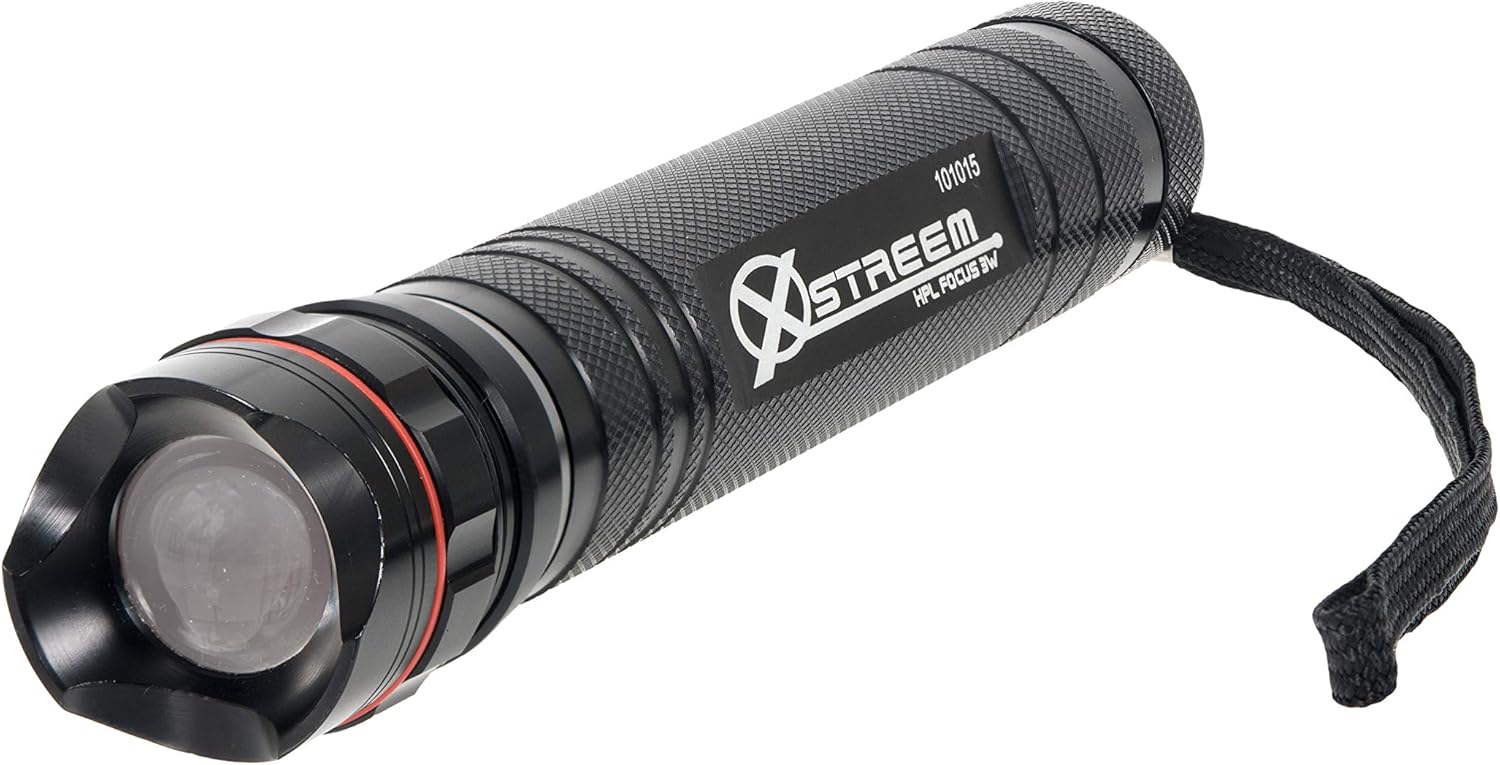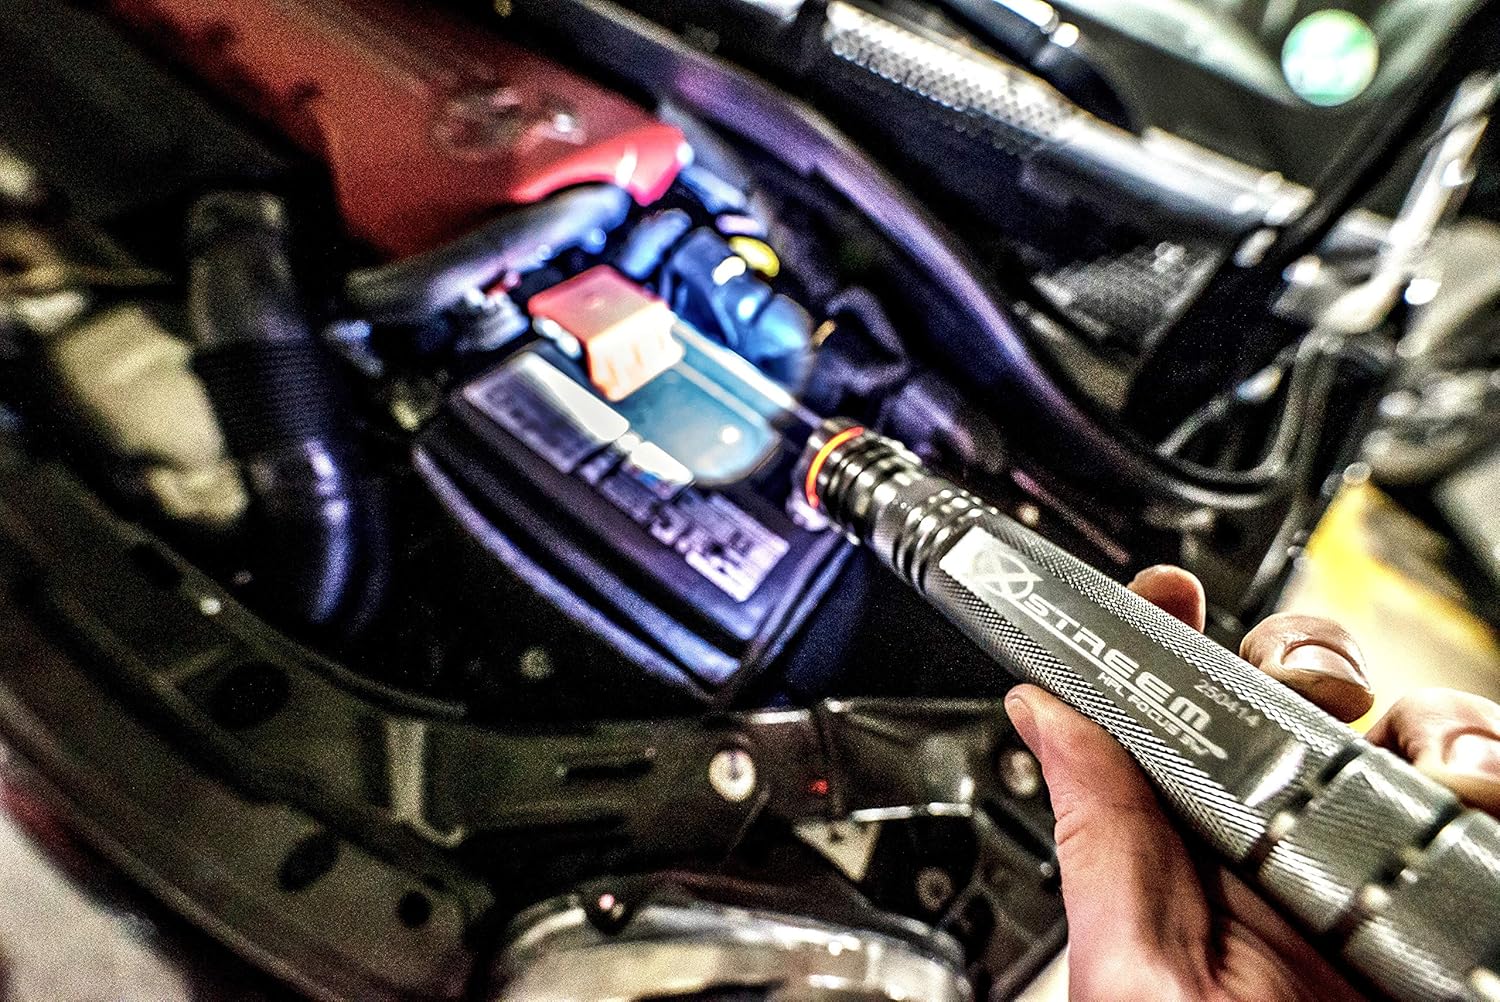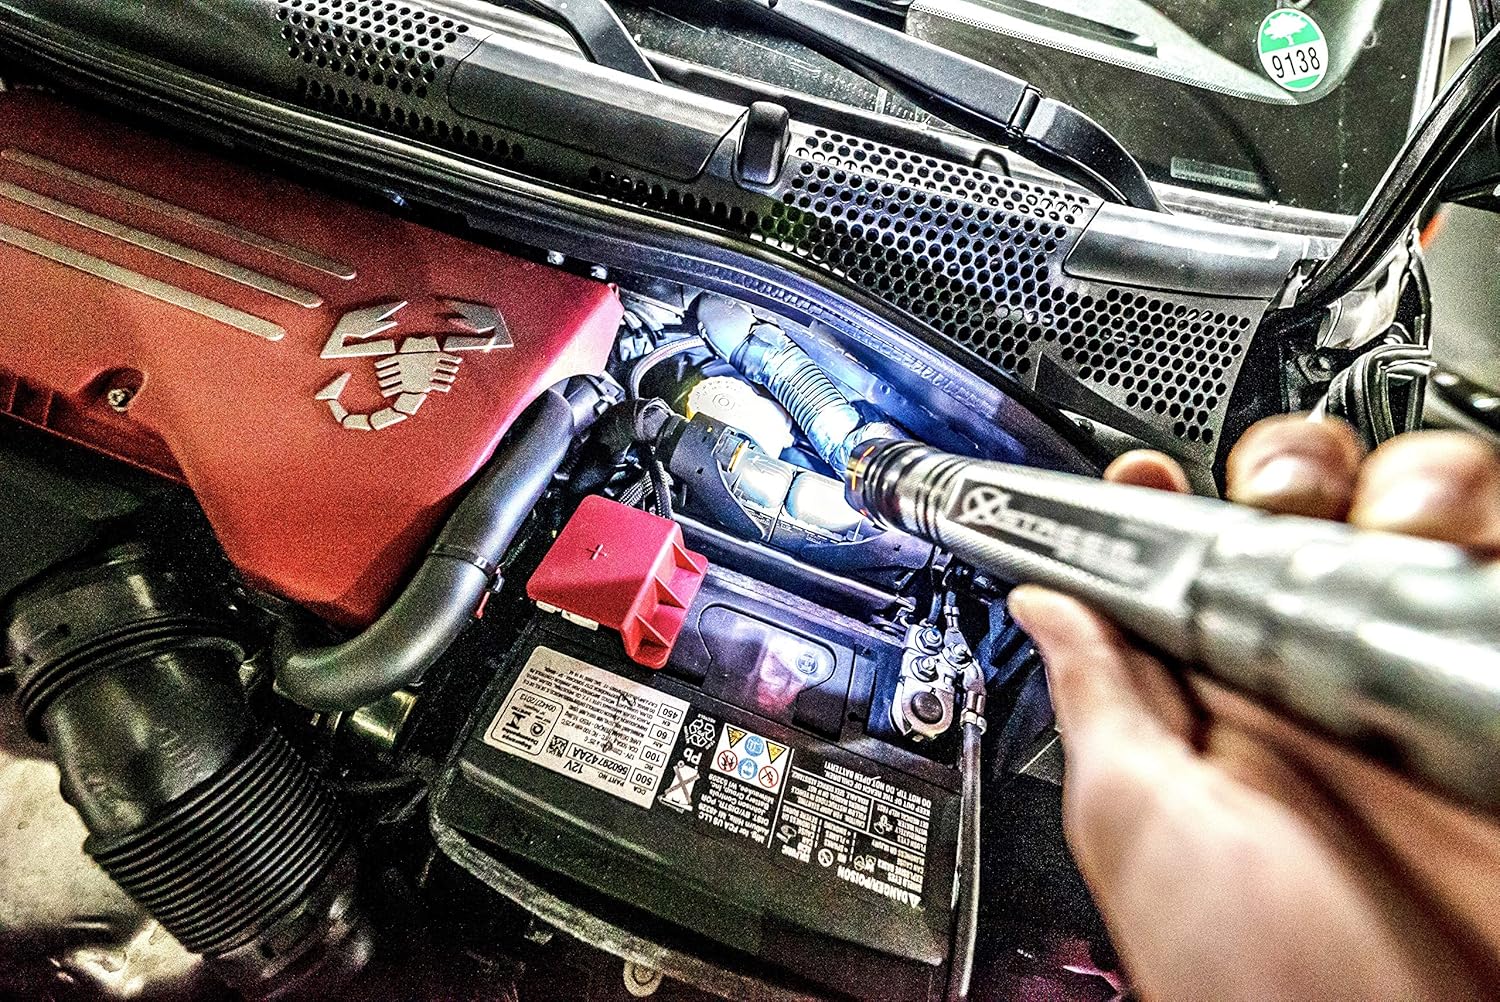
Xstreem Flashlight, Super Bright Ultra Series F3, 3 Watt Cree Tactical Focus Flashlight, Toothed Bezel Head for Self Defense, 3 Modes: High/Low Power and Strobe, Xstreem Batteries Included, Black
Category: Tools & Home Improvement
Xstreem is proudly owned and operated in the USA and is a leader in innovative LED products, featuring the newest technology in the market. These products are developed with quality heavy-duty materials, making it perfect for everyday professional or personal use. Can be used for camping, hiking, fishing, running, dog walking, power outages, emergency, everyday, backup, survival, car, home, and self defense.Our heavy duty flashlight features a beam distance of 750+ meters and 100,000 hours of lamp life.This bright flashlight includes 3 heavy duty C cell batteries. Other attributes of this light includes glow in the dark rubber coated button, serrated attack head and a telescopic lens. This powerful flashlight is weather, shock, and IPX7 rated water resistant, and made of 100% military grade aluminum.Check out the Xstreem difference with our full line of products including tactical flashlight, small flashlights, headlamp flashlight, cob led, led puck light, pocket flashlight, and penlight flashlight. With Xstreem quality made heavy duty products, you can rest assured that your LED light will last for years to come!
Features: FLASHLIGHT - Features include a beam distance of 750+ meters and 100,000 hours of lamp life | INCLUDES - Our bright flashlight includes 3 heavy duty C batteries | FEATURES - Include glow in the dark rubber coated button, serrated attack head and a telescopic lens | QUALITY - Weather, shock, and IPX7 rated water resistant, made of 100% military grade aluminum | XSTREEM - Proudly owned and operated in the USA as a leader in innovative LED design technology